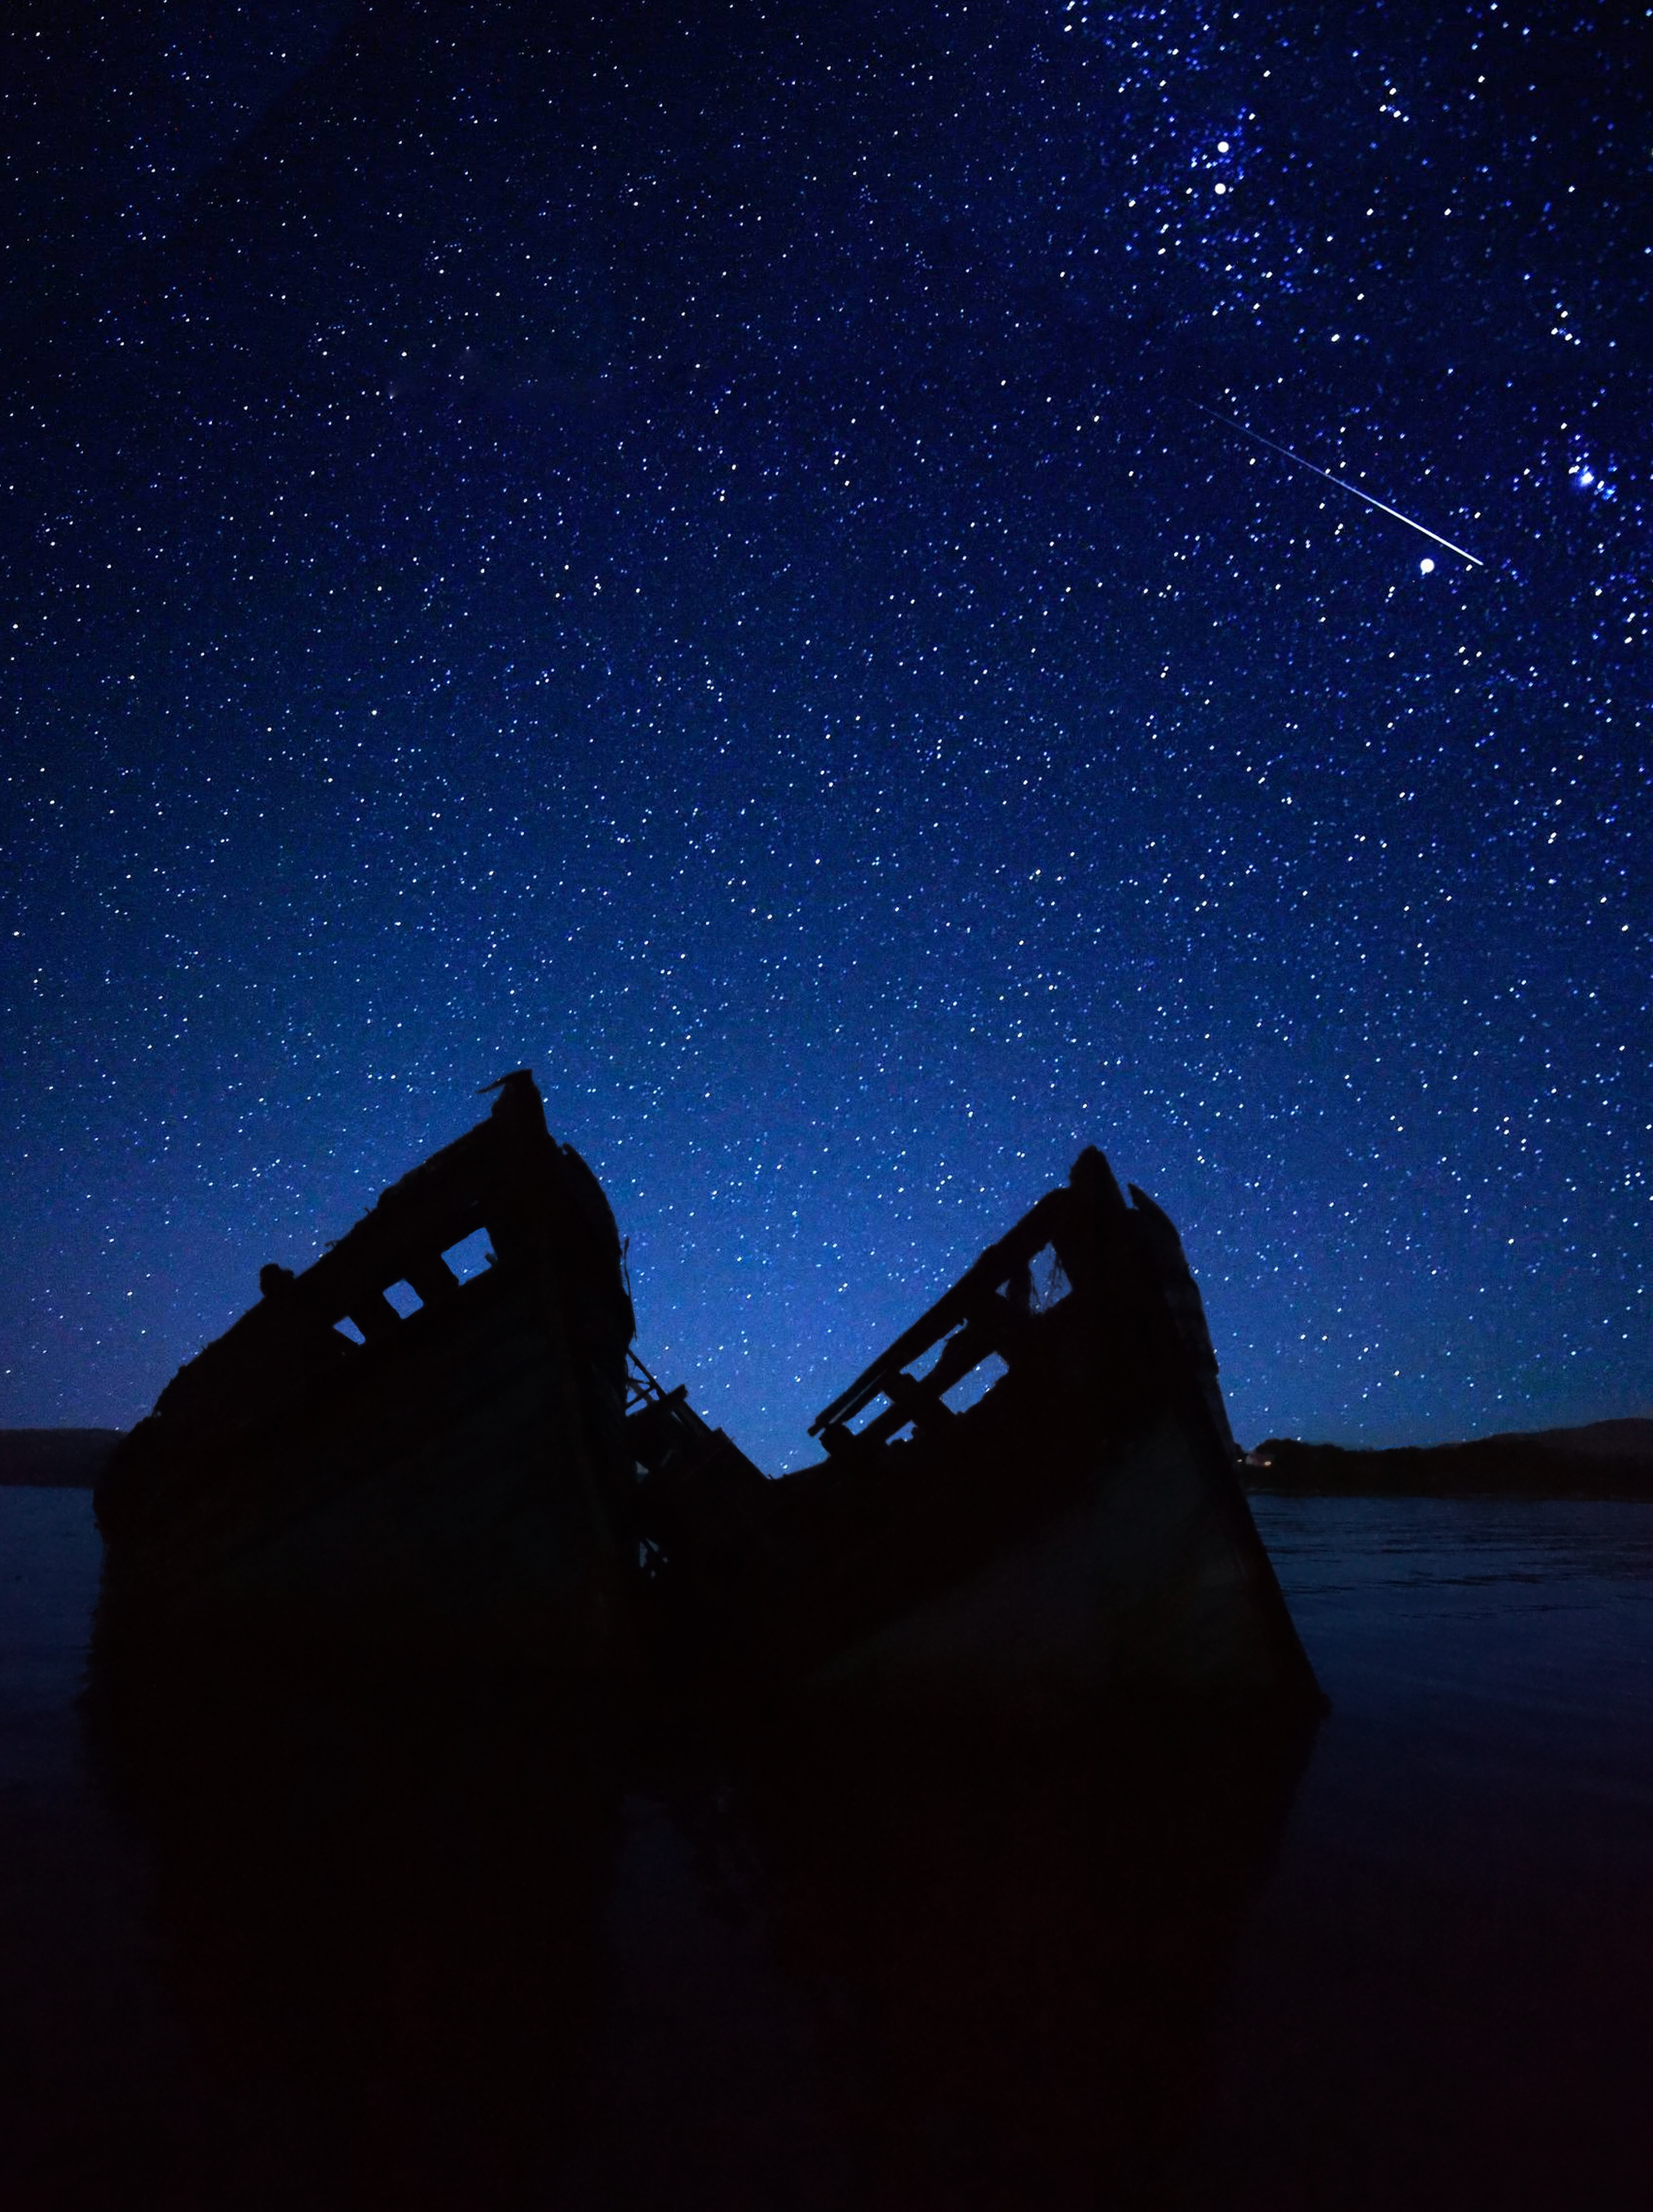
landscape, light, sky, boat, night, star, dawn, atmosphere, dusk, darkness, galaxy, aurora, moonlight, astronomy, scotland, midnight, isle of mull, night sky stars, astronomical object, atmosphere of earth, salen